River Rye, Yorkshire

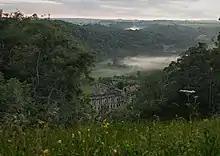
Rye Valley at Rievaulx Abbey

The upland streams of the Rye and its tributaries have powered water mills for centuries. There were three mills at Pickering and others at Kirkby Mills, near Kirkbymoorside. A mill at Bransdale is owned by the National Trust, though not open to visitors.